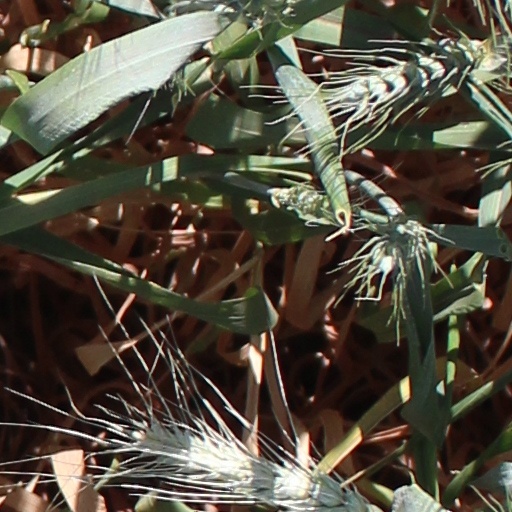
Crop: wheat